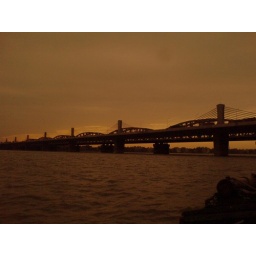
The bridge over the river Ganga..... taken from a boat..... while comming back from Belur....